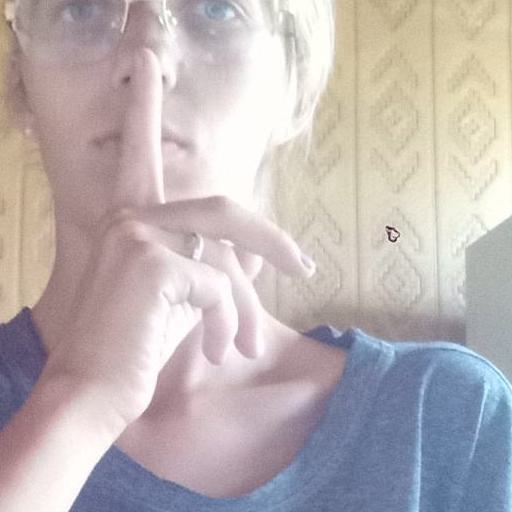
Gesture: mute